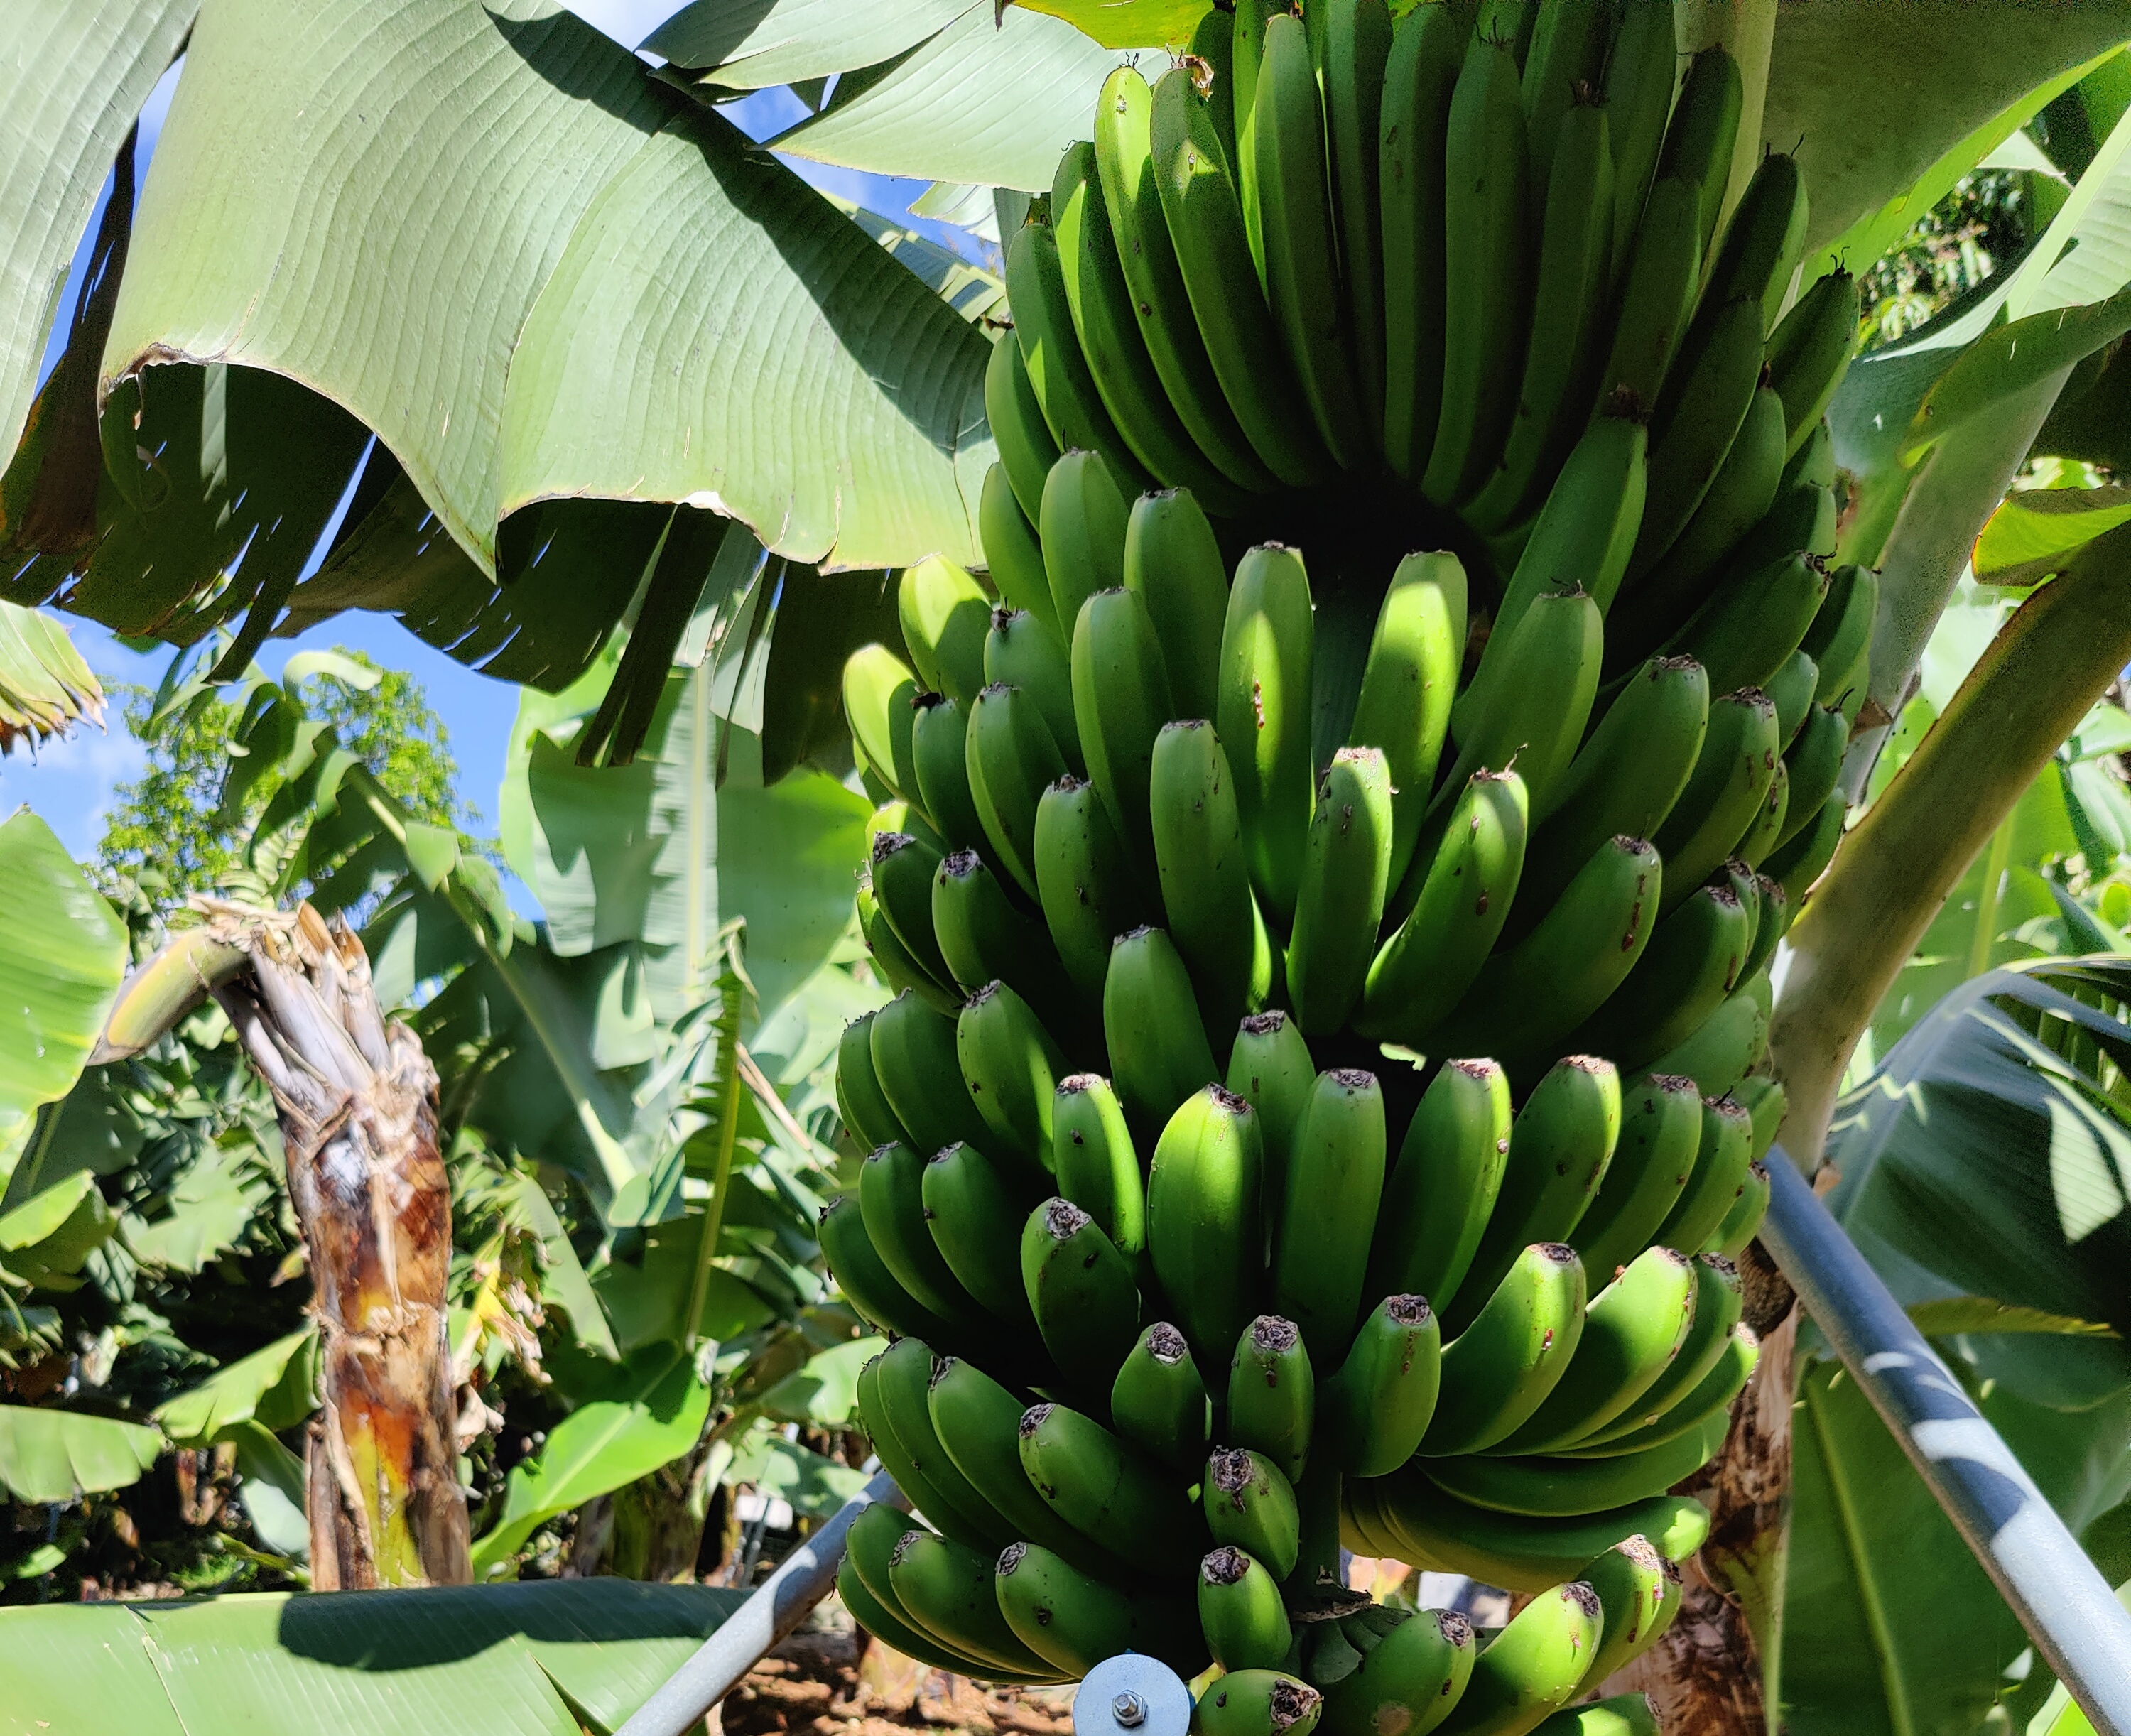
Label: Keep